Onychophora

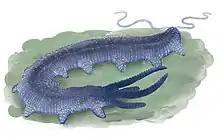
"Antennacanthopodia", a close relative of onychophorans

Due to being soft-bodied, onychophorans need excellent conditions to fossilize. However, even when this happens, their fossils can be subject to taphonomic bias. Experiments were done with modern velvet worms to analyze their decomposition in various saline solutions. The study also investigated whether they experienced something called stemward slippage. In this phenomenon, animals are falsely categorized as more primitive due to the decay of certain features.